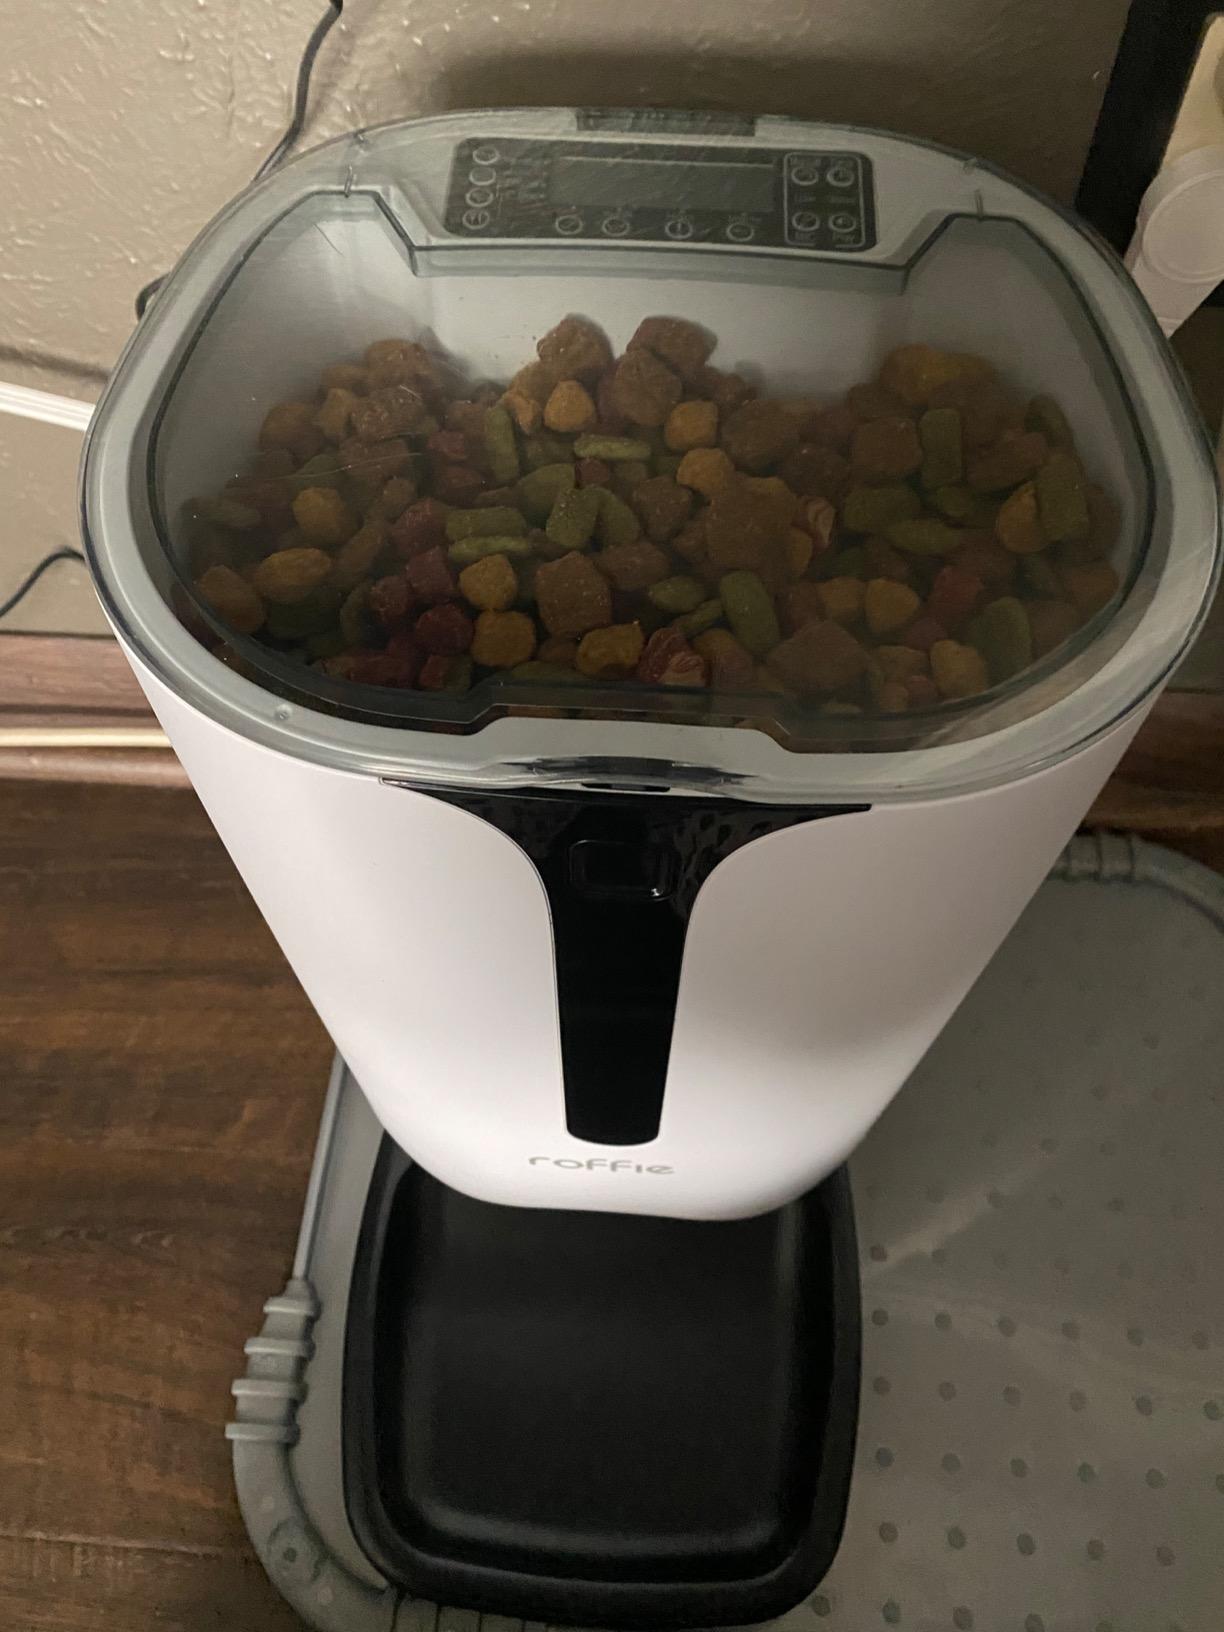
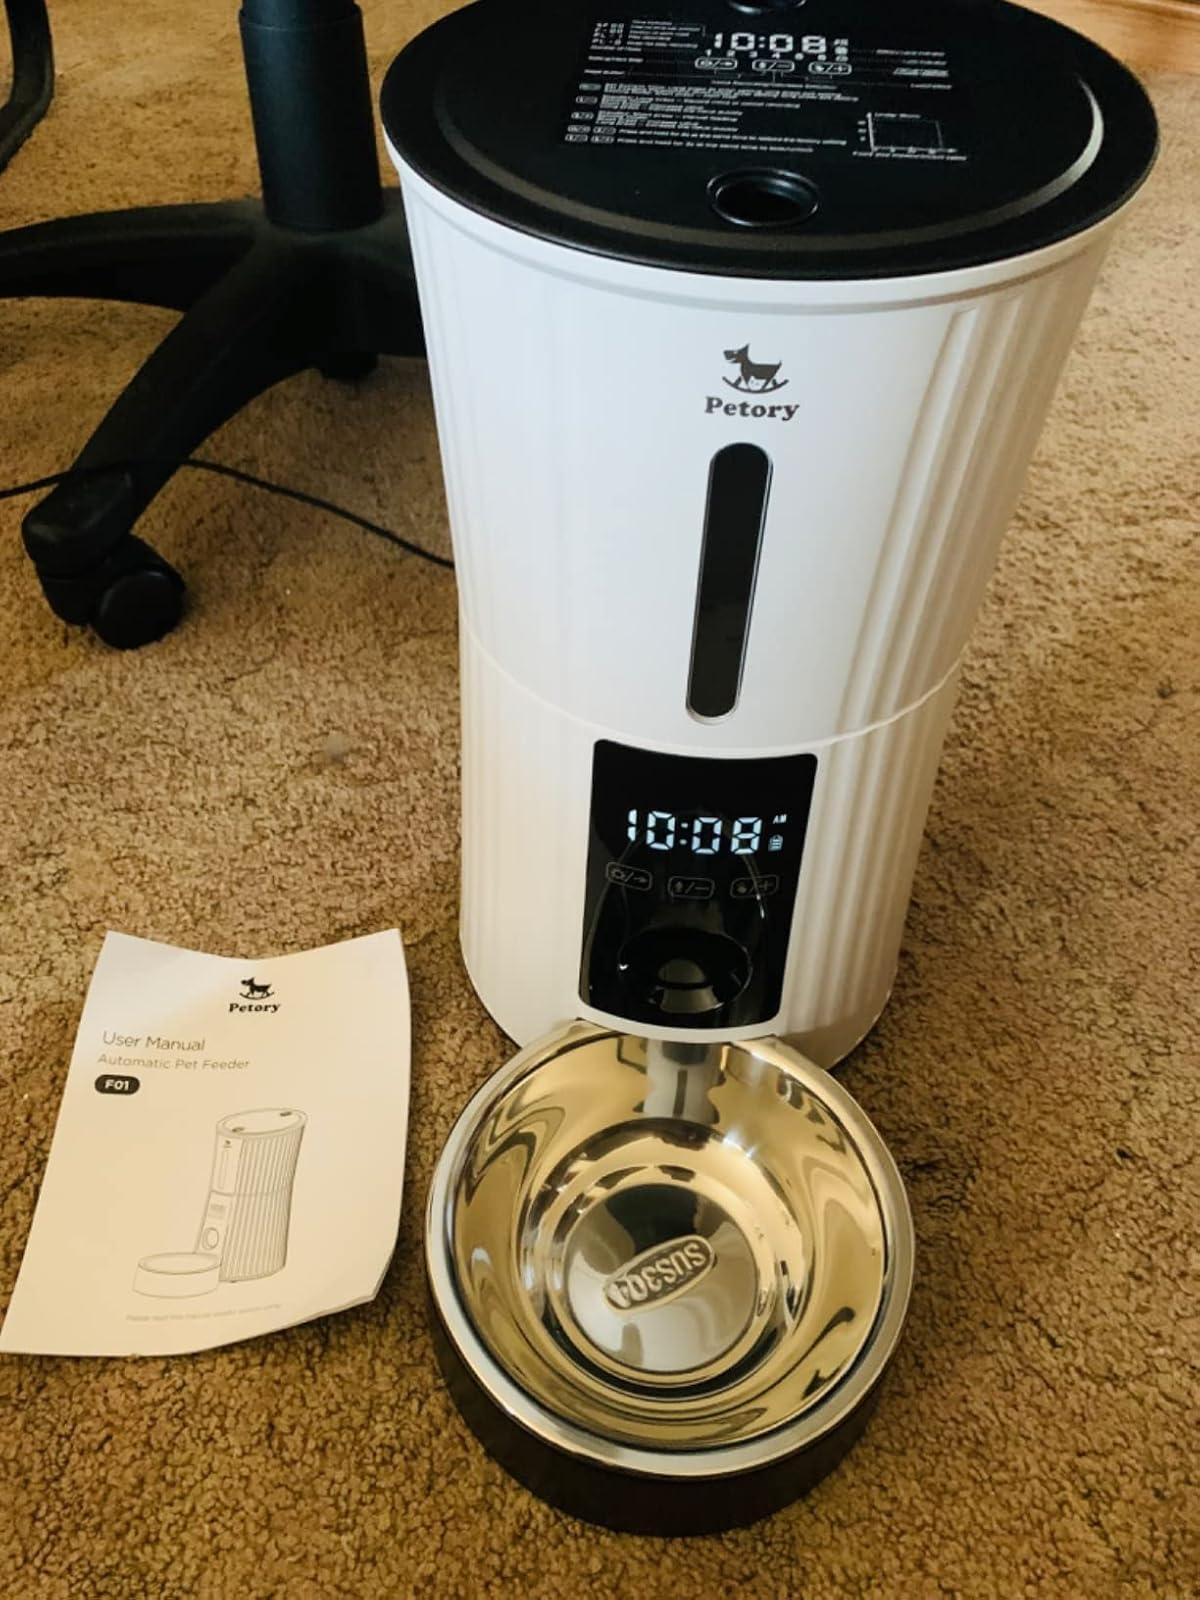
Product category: items_feeder
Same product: no